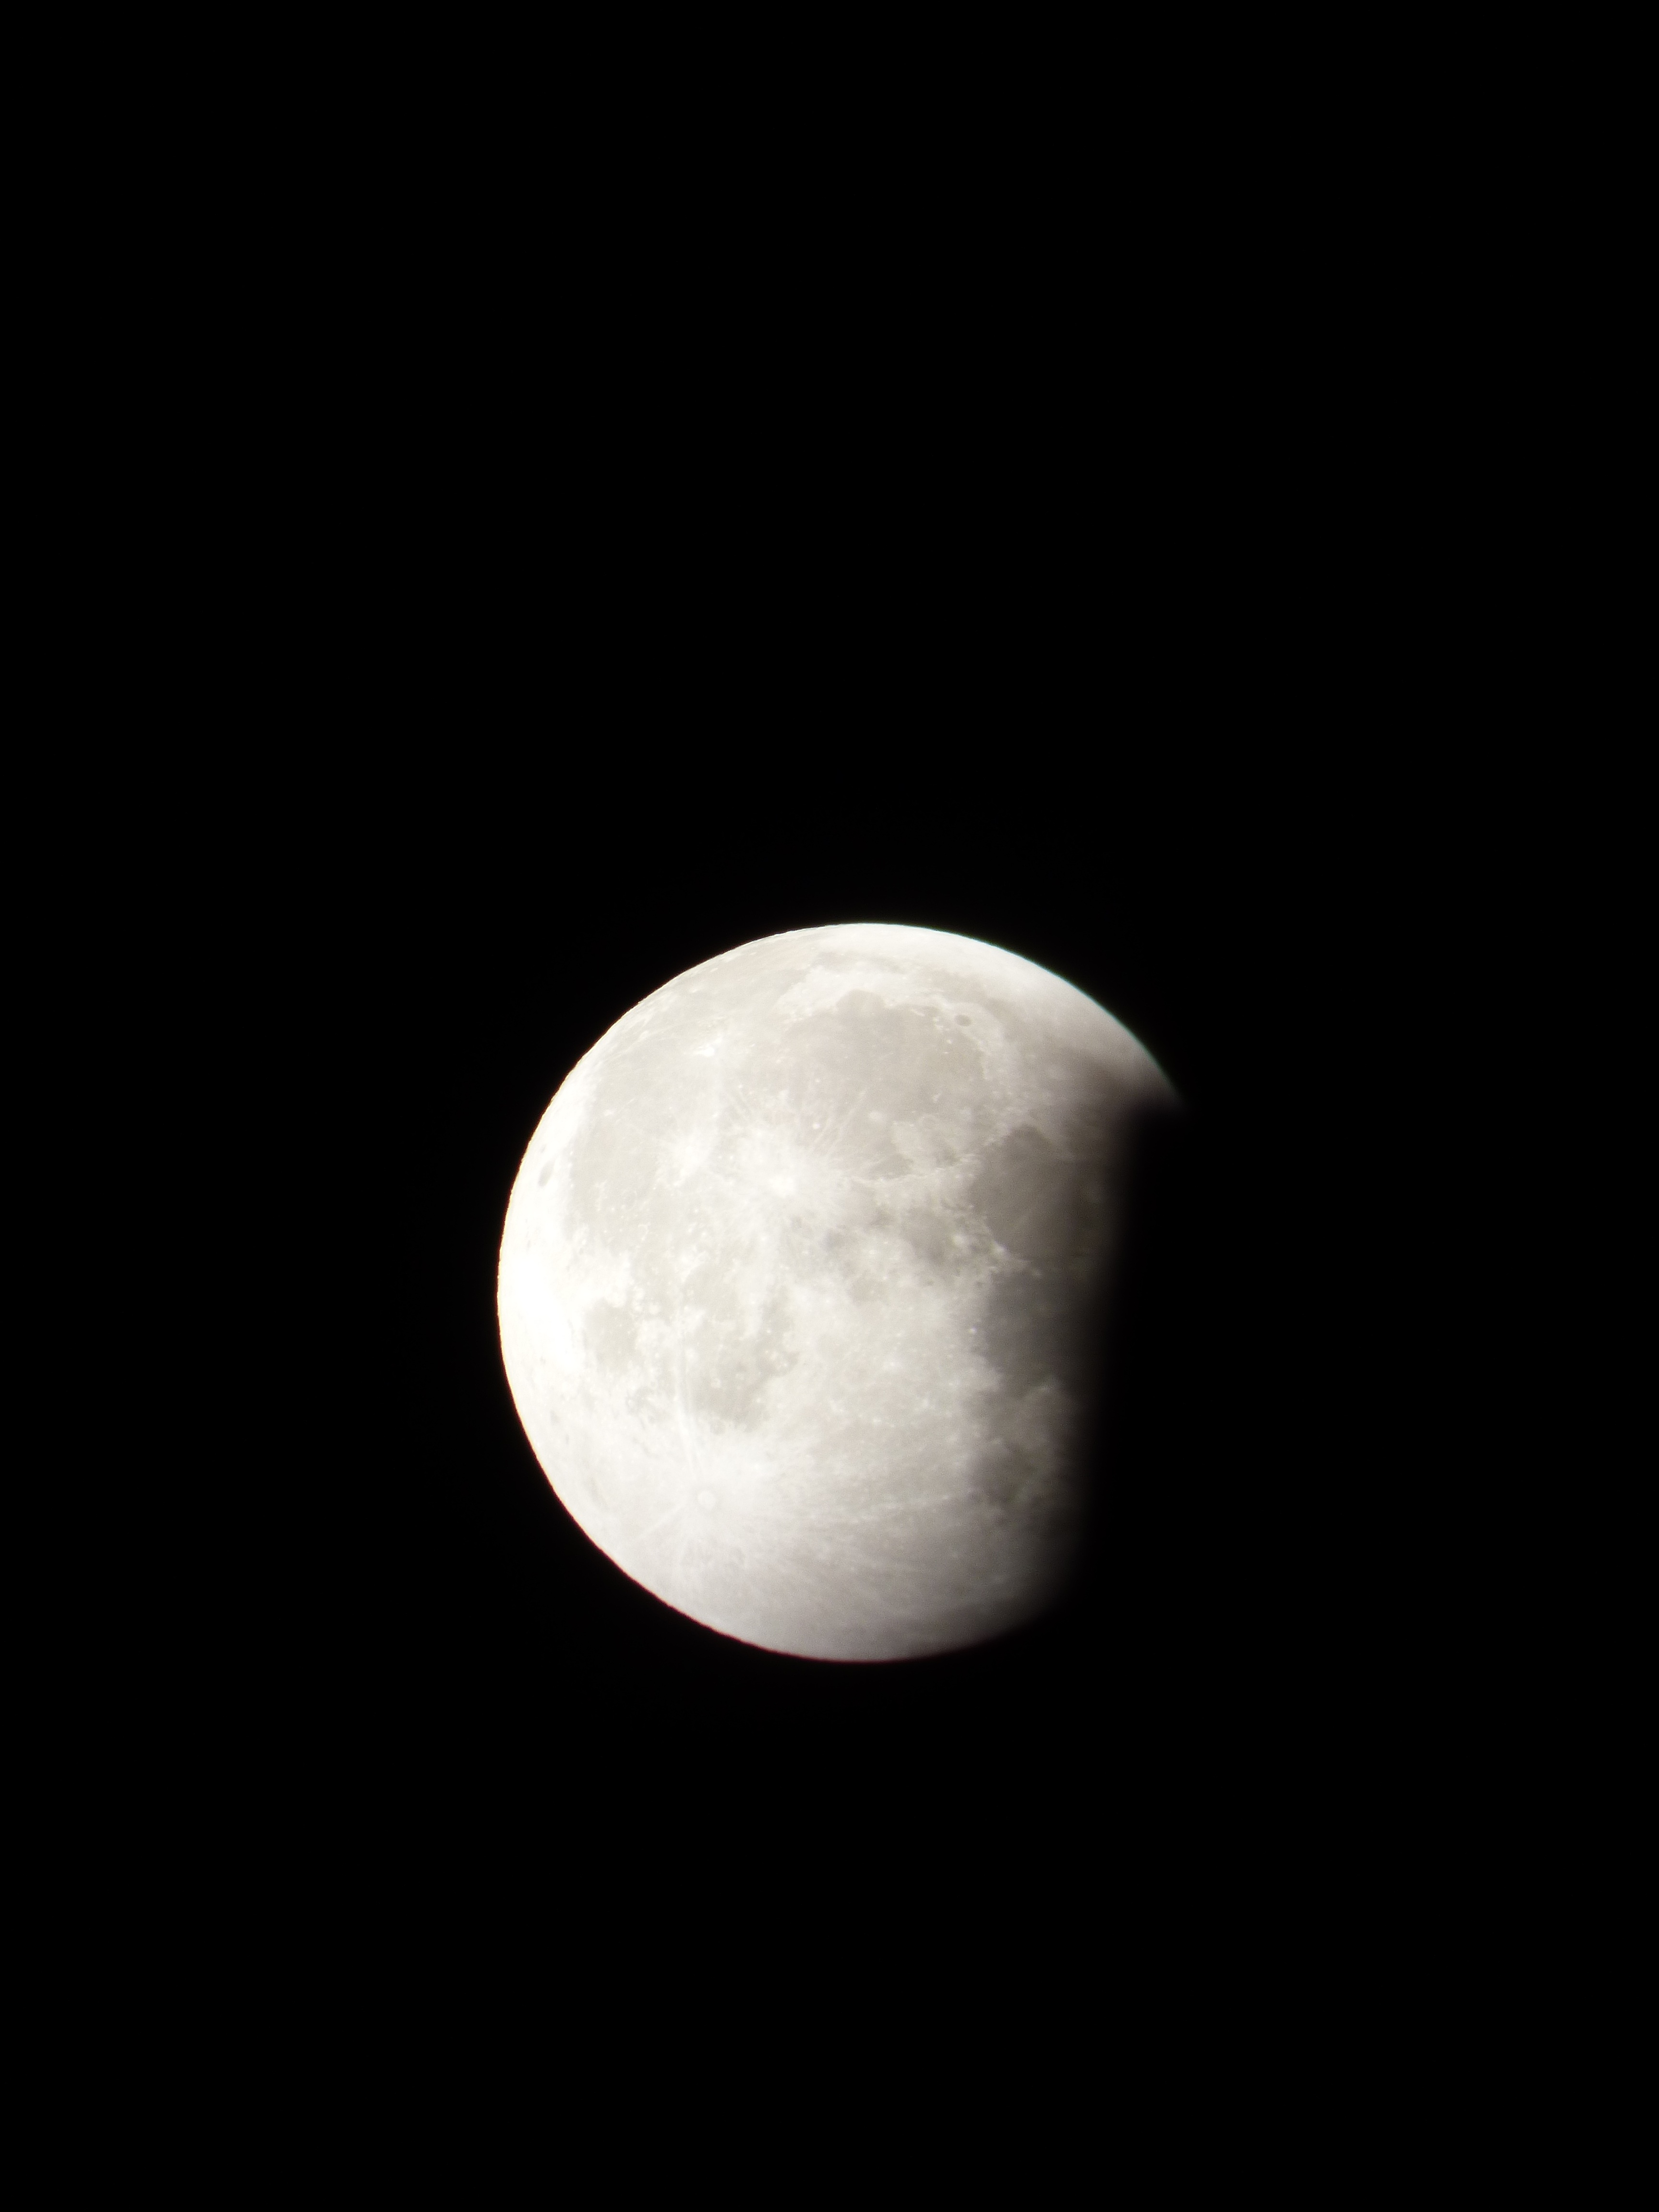
black and white, sky, star, atmosphere, space, monochrome, moon, circle, planet, the fullness of, astronomical object, lunar eclipse, celestial event